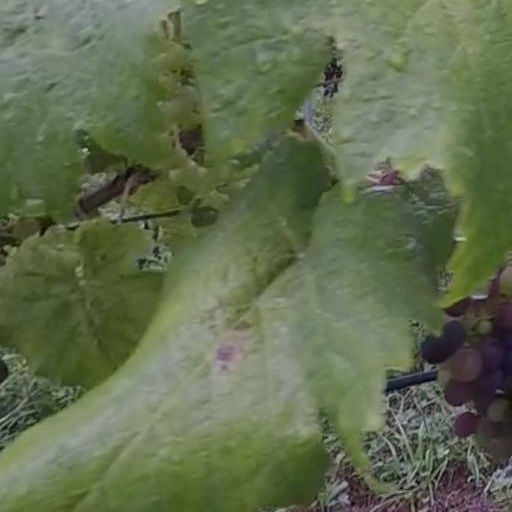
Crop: grape